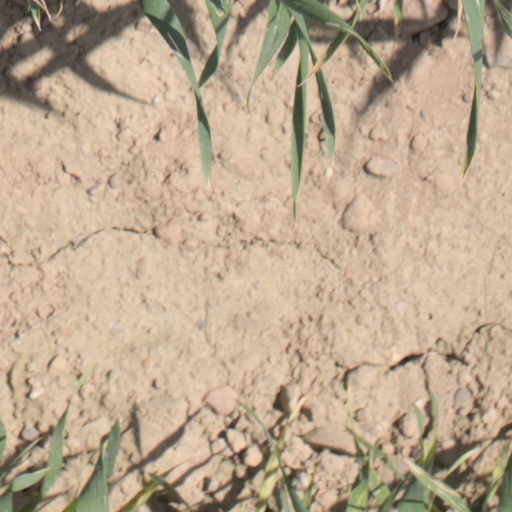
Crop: wheat